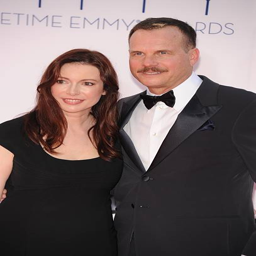
actor and his wife arrives for awards .